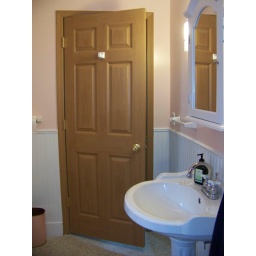
The sink is in and connected and attached to the wall and the towel bars are in too.